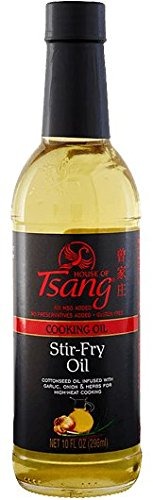
Item Name: House of Tsang Stir Fry Oil 10 oz (Pack of 3)
Product Description: Enjoy House Of Tsang Wok Oil. House Of Tsang Wok Oil Features The Chinese Style Garden Spices Of Garlic, Ginger, Onion And Cilantro Already Blended Into A Tasty Cooking Or Seasoning Oil. (Note: Description is informational only. Please refer to ingredients label on product prior to use and address any health questions to your Health Professional prior to use.
Value: 30.0
Unit: Fl Oz

Price: 8.99